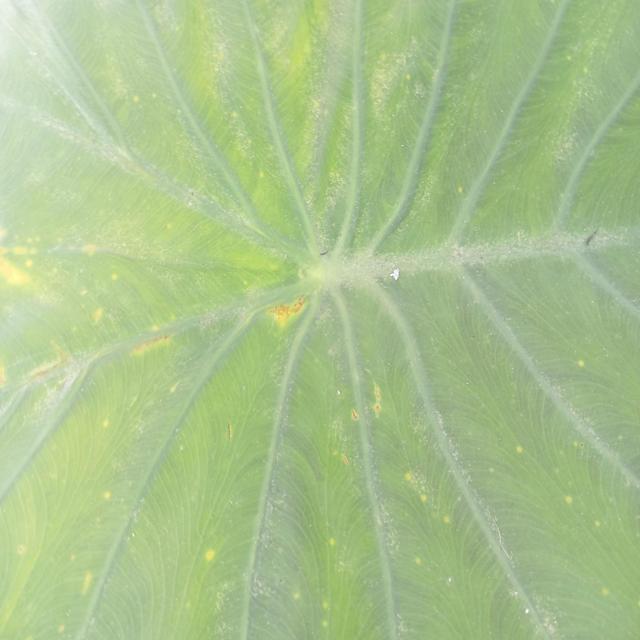
Label: Early_Blight